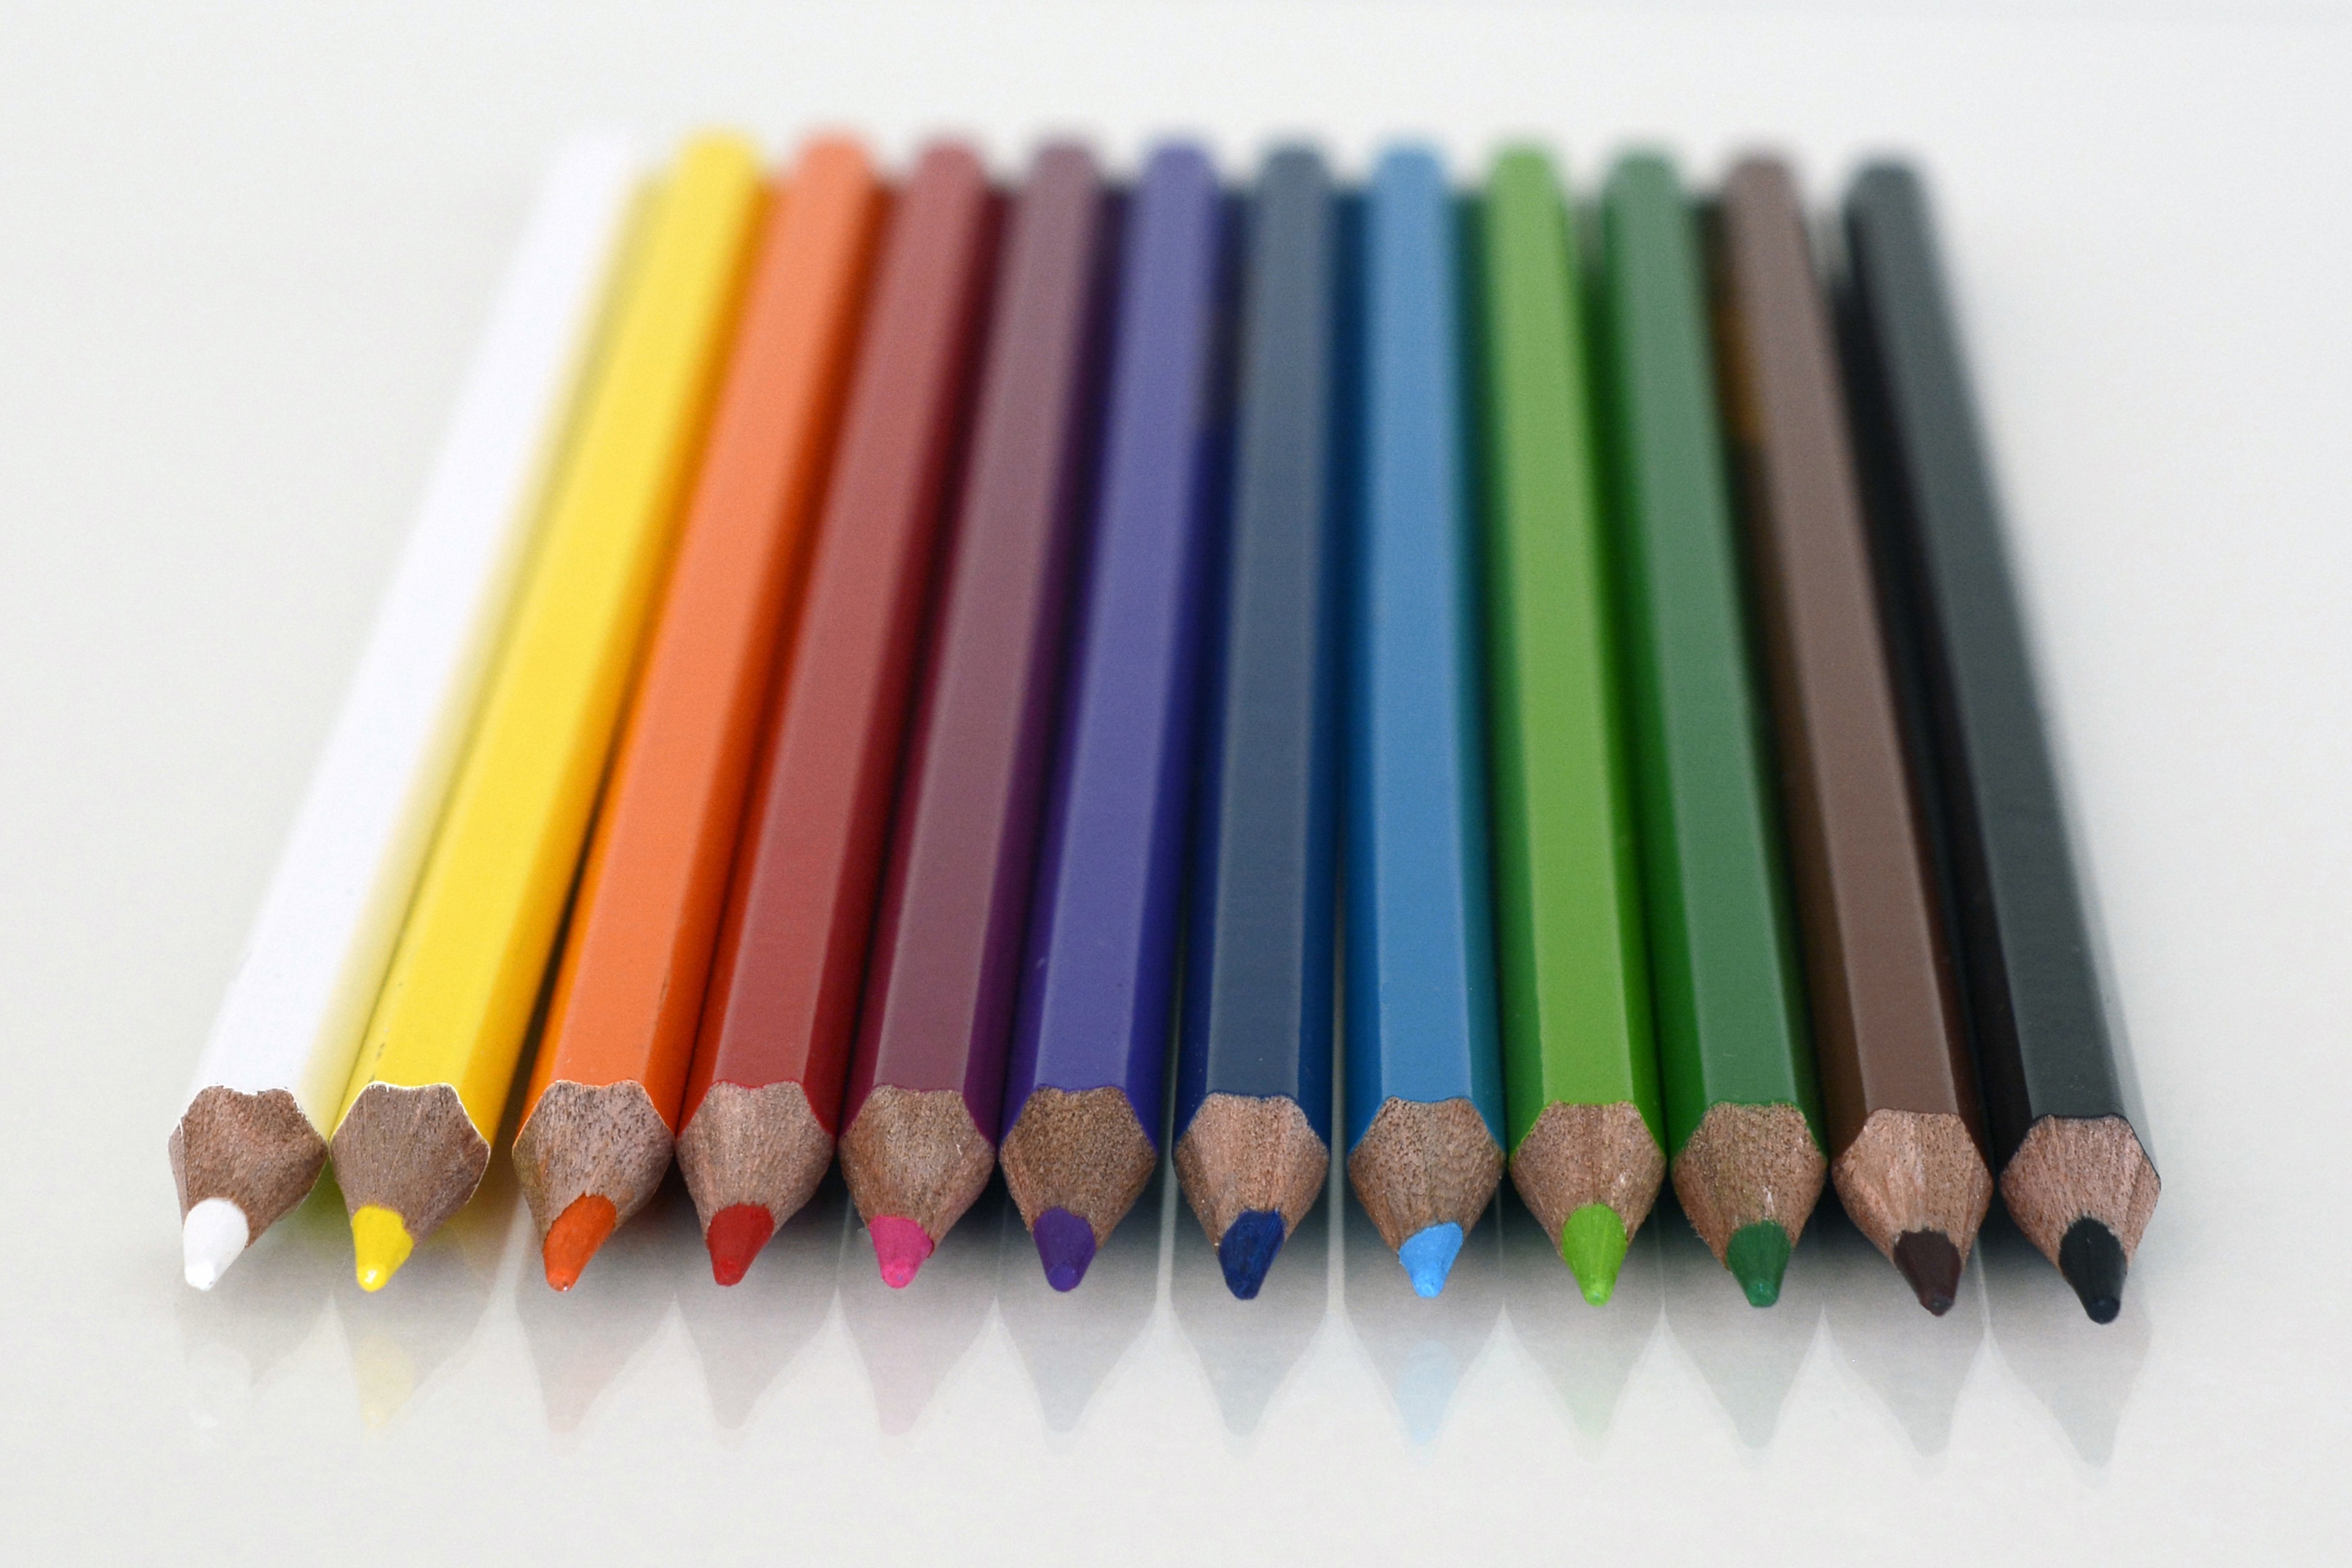
pencil, wood, pen, color, paint, colorful, crayon, pens, crayons, draw, pointed, colored pencils, office supplies, rainbow colors, colour pencils